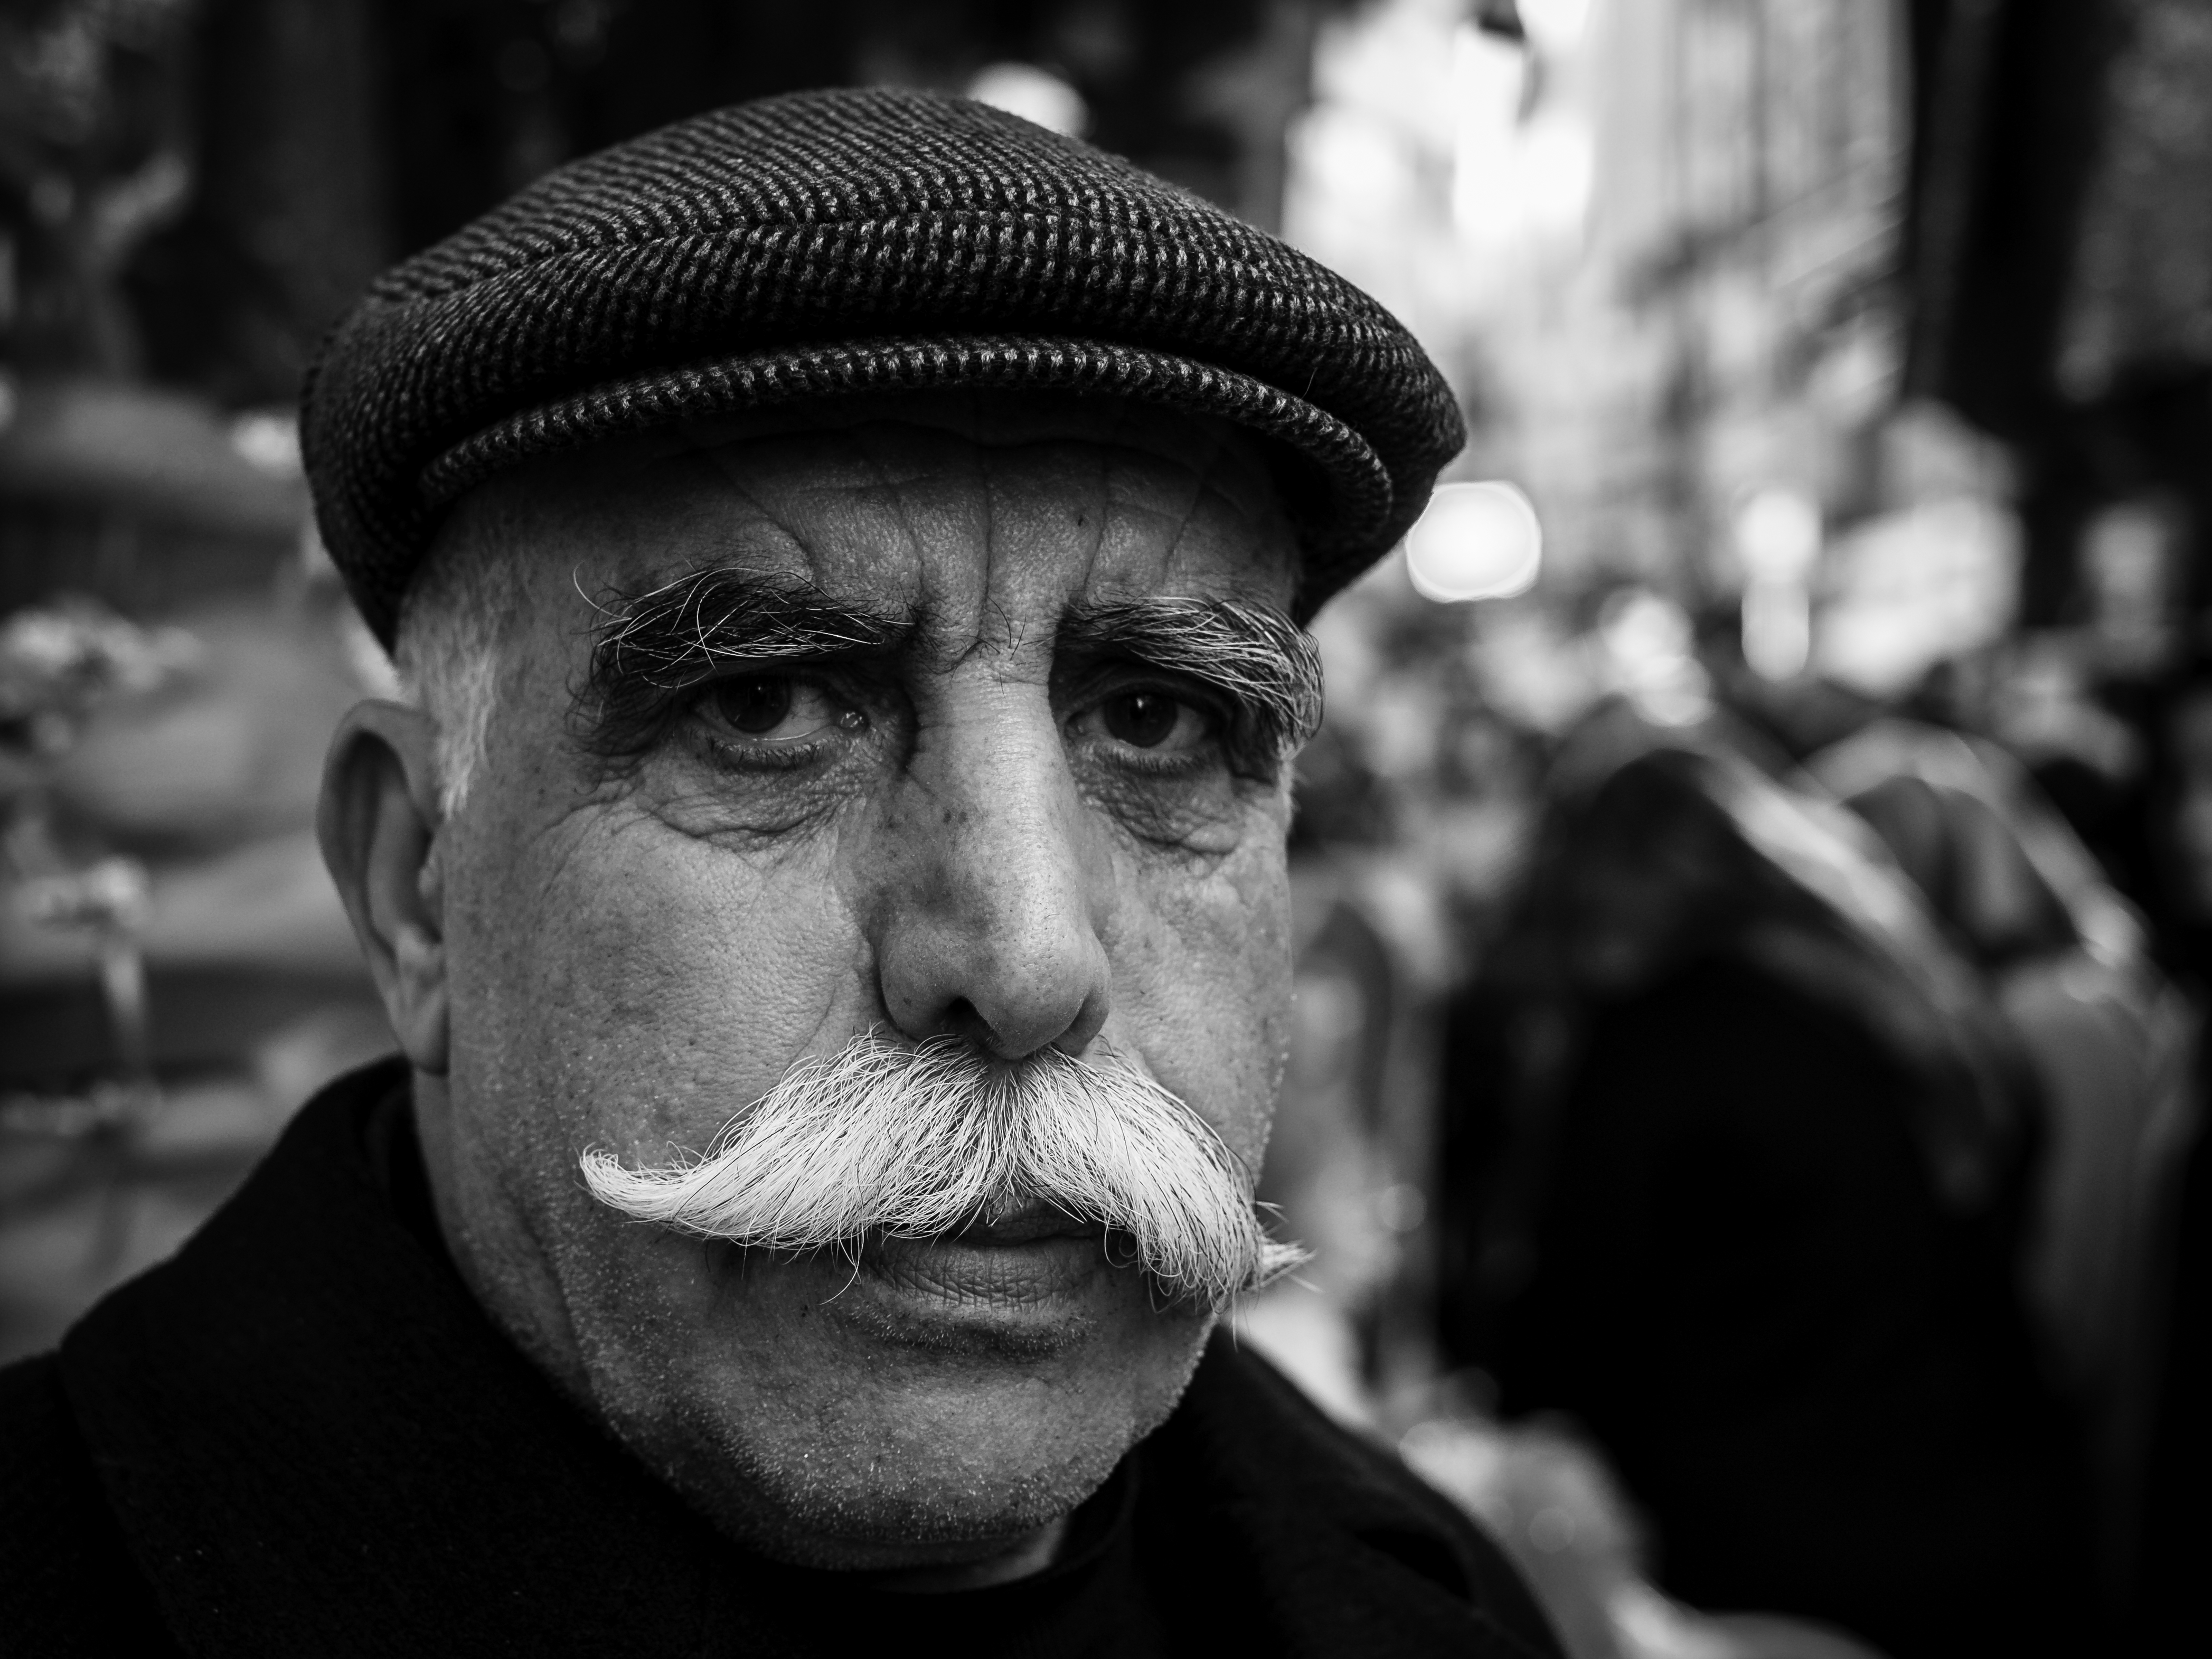
man, person, black and white, people, hair, white, street, photography, old, city, explore, hut, male, portrait, hat, clothing, black, monochrome, hairstyle, beard, mustache, streetphotography, flickr, bw, blackandwhite, face, creativecommons, bart, glasses, cap, turkey, head, stadt, photograph, istanbul, bonnet, sw, alt, schwarzweis, schnauzer, posed, gesicht, clothes, 32, menschen, strase, strasenfotografie, mann, erwachsener, fujixt1, fujifilmxt1, adult, streettog, tog, haube, kappe, kopfbedeckung, querformat, headwear, landscapeformat, gestellt, turkei, serious, pride, proud, portr t, m tze, ernst, seri s, ernsthaft, stolz, schnauzbart, monochrome photography, film noir, facial hair